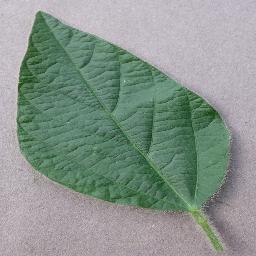
Label: Soybean___healthy